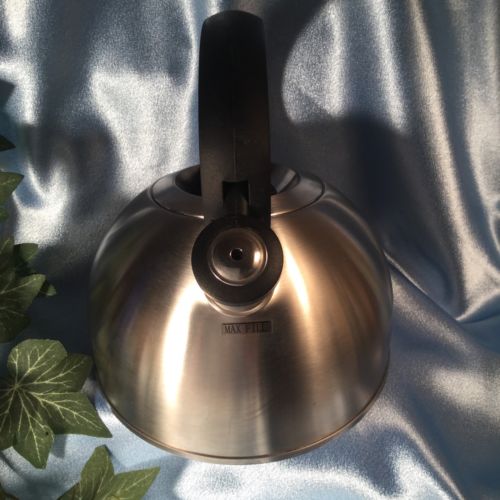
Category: kettle